TNA Impact! (video game)

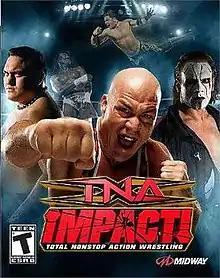
NTSC Cover art featuring (clockwise from middle) Kurt Angle, Samoa Joe, Booker T, AJ Styles and Sting

TNA Impact! (stylized as TNA iMPACT!) is a professional wrestling video game based on the professional wrestling promotion, Total Nonstop Action Wrestling (TNA). The console versions of the game were developed by Midway Studios Los Angeles and published by Midway Games. Although the game sold 1.5 million units, financial issues at Midway Games prevented the planned development and release of a sequel. The game was ported to Nintendo DS and PlayStation Portable handset consoles in August 2010 under the title "", published by SouthPeak Games, who had acquired the TNA license and assets following the collapse of Midway.